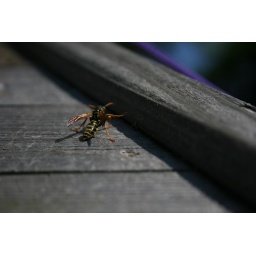
They are trying to nest in the bird houses at mom's house